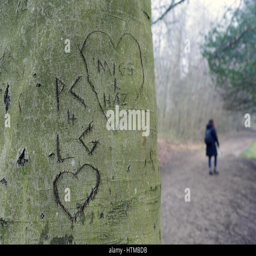
hearts carved in a tree